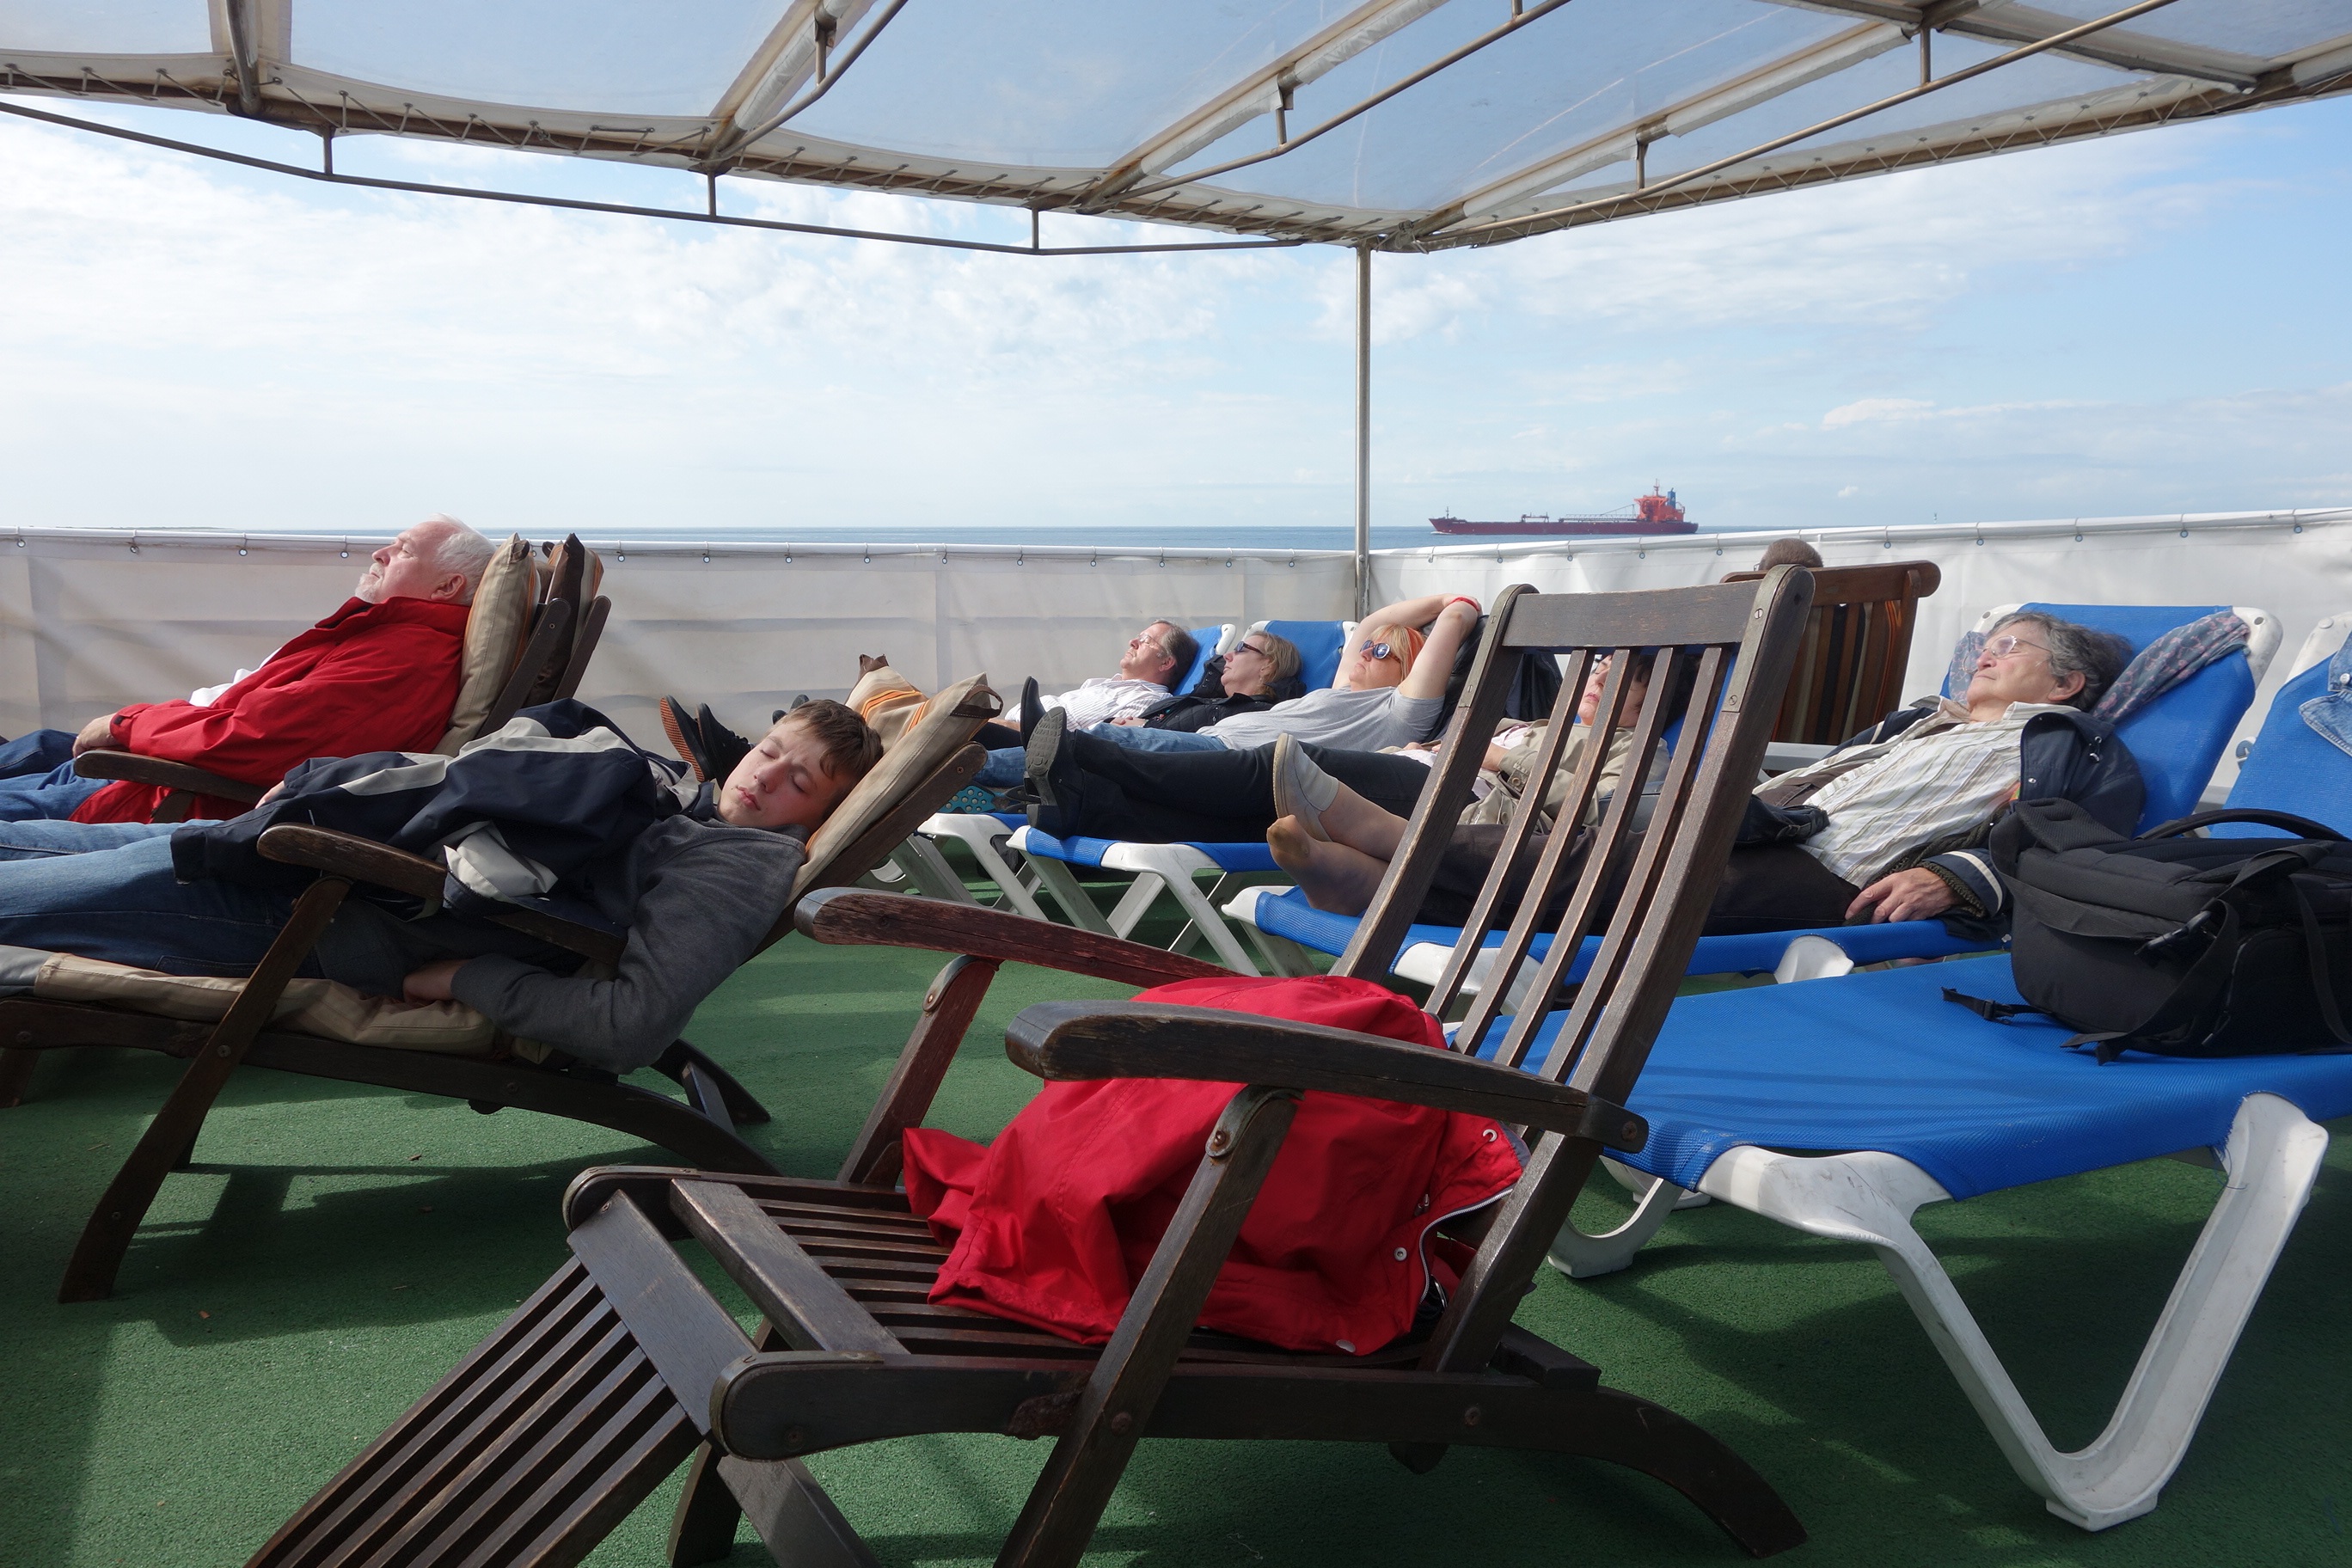
sea, water, deck, boat, ship, vehicle, relax, aviation, human, sailboat, cruise, sleep, relaxation, boating, sail, deck chair, watercraft, ship deck, dinghy